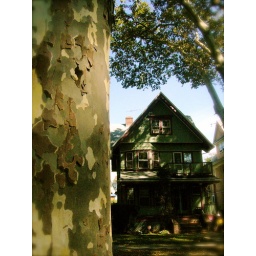
old tree and old house in ditmas